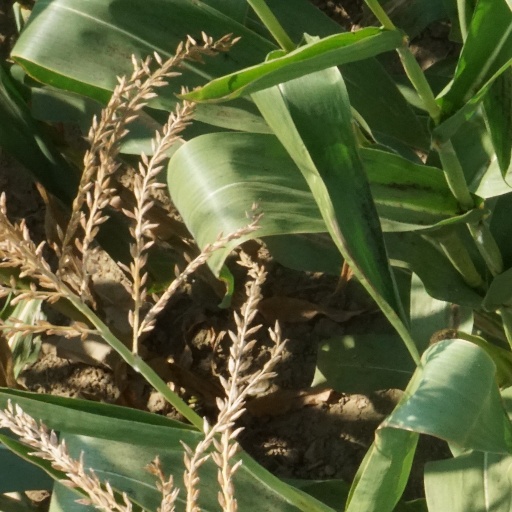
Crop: maize; corn